Kalaigaon

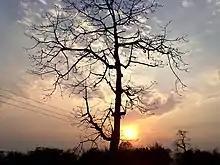
A beautiful view of Sunset in Kalaigaon

Kalaigaon is a town and Legislative Assembly Constituency in north-eastern India. It is situated in the Udalguri district of Assam state. The average altitude is 37 meters. The climate is humid and congenial, while the relative humidity is around 82%. The annual rainfall is around 2,000 mm.